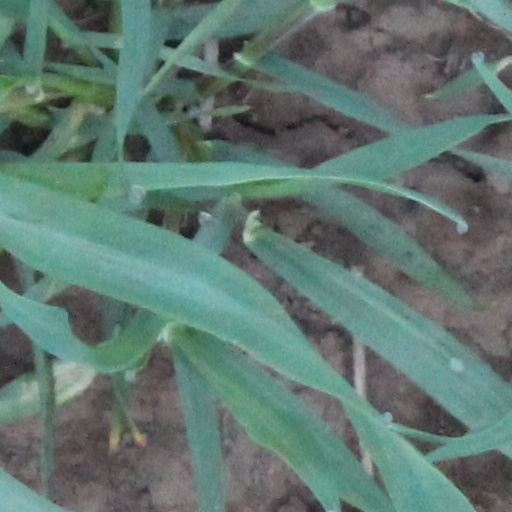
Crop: wheat